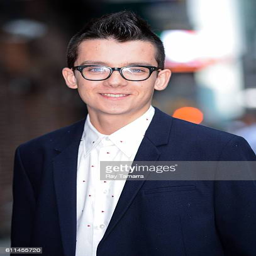
actor enters show with taping